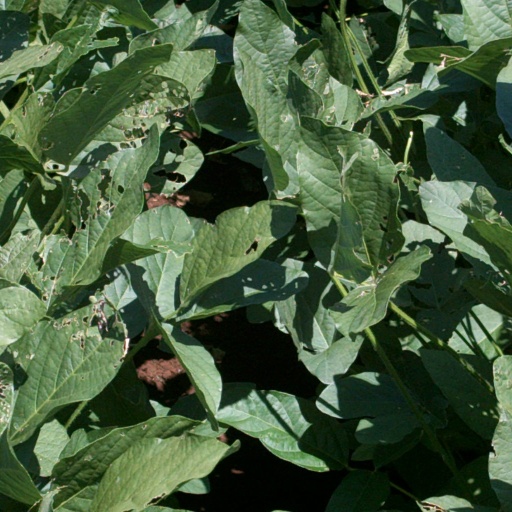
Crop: soybean